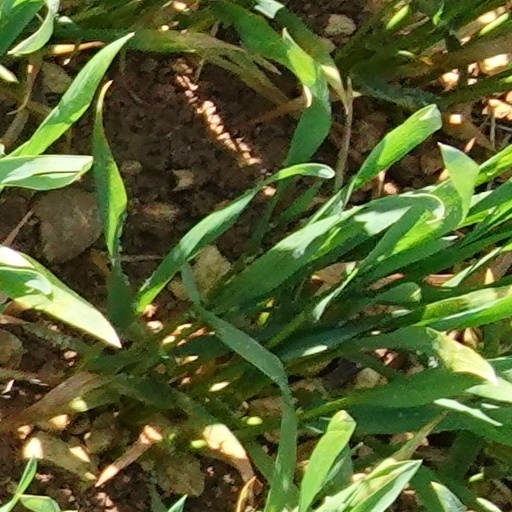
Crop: wheat